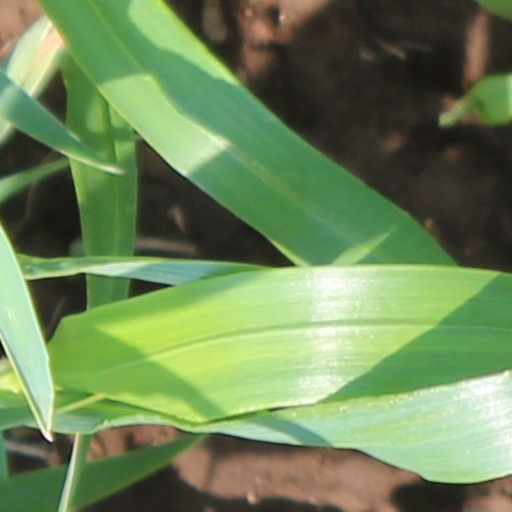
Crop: wheat